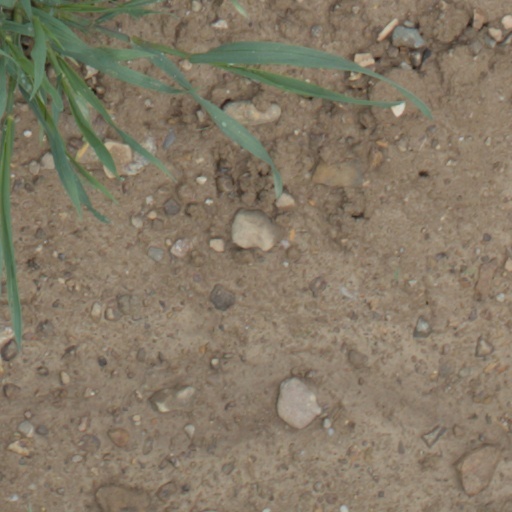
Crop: wheat